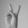
ASL letter: V